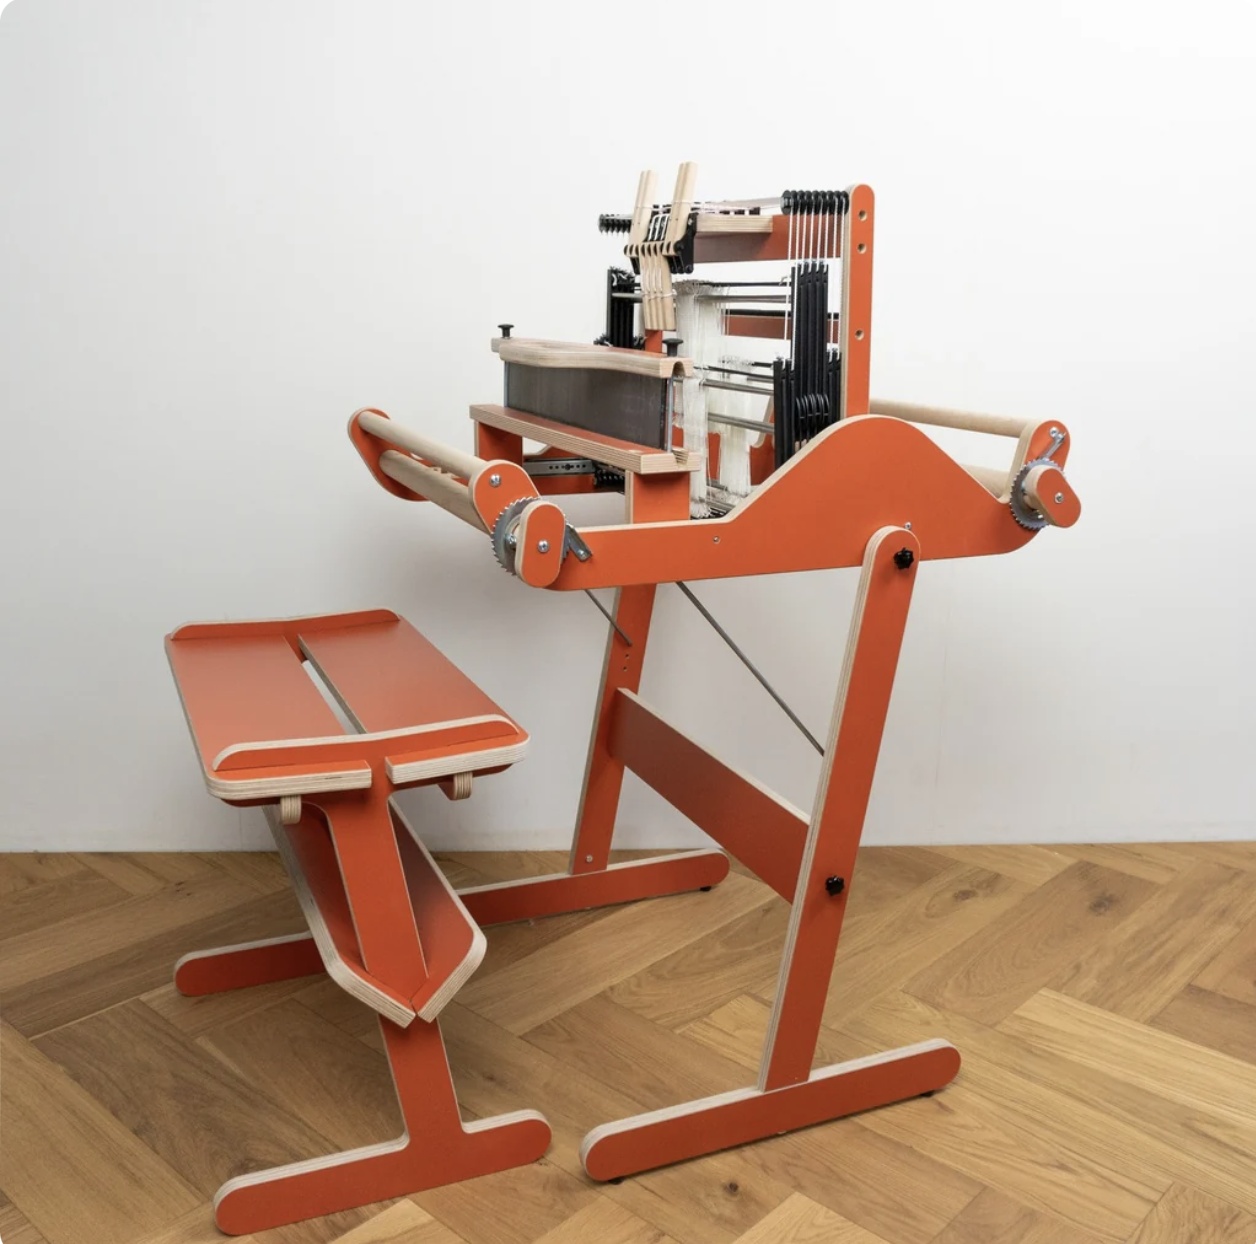
NEW Louet Harmony Loom
Louet just introduced their new Harmony 8-shaft table loom! This loom features sliding beater, two trendy colors and is available as a loom alone or as a package with components It's offered at a very nice price. Preorders are being accepted now. Loom Ships free to US and Canada and we are currently told to expect a mid to late May delivery! The loom comes in your choice of color - Terracotta or Light Blue. While the photos show a prototype, the final version is nearly ready. Here is what makes the new Harmony so special: Smooth sliding beater with a handle for a consistent beat Available in 2 trendy colors Available carry bag 50 cm (20") weaving width Unique bench which requires no hardware and includes a shelf Matching floor stand for ease of use There will be a package for the loom, bench, and floor stand, or they can be ordered separately.
Brand: Louet
Category: Arts & Entertainment > Hobbies & Creative Arts > Arts & Crafts > Art & Crafting Tools > Textile Craft Machines > Mechanical Looms > Table Mechanical Looms